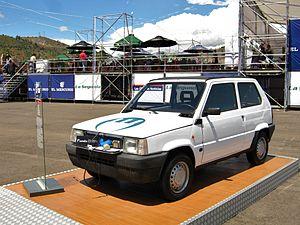
La Fiat Panda est une automobile de la catégorie des mini citadines, du constructeur italien Fiat, produite de 1980 à 2003.
La Fiat Panda Elettra est une version de la gamme Fiat Panda de la 1ʳᵉ génération, présentée après la sortie de la seconde série de 1986. Elle a été commercialisée à l'occasion du Salon de l'Automobile de Genève en mars 1990 et restera au catalogue du constructeur italien jusqu'en 1998 après quelques milliers d'exemplaires vendus, essentiellement à des administrations.